Rose Garden (song)

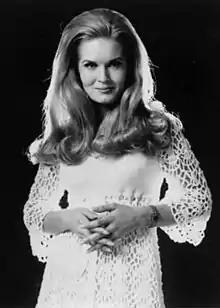
Lynn Anderson, 1970

In 1970, Lynn Anderson's exposure on the "Lawrence Welk Show" led to the major label Columbia Records signing her to their country roster. She had previously recorded for an independent label and had several country hits, including "If I Kiss You (Will You Go Away)" (1967). After switching to Columbia, Anderson moved to Nashville, Tennessee, to further elevate her country-music career. Under Columbia, Anderson worked with her husband (and producer) Glenn Sutton. Anderson's style shifted towards country pop once she began collaborating with Sutton, and she started looking for songs that suited this style. Her first country-pop hit released on the label was 1970's "Stay There, Till I Get There," which Sutton wrote and produced.